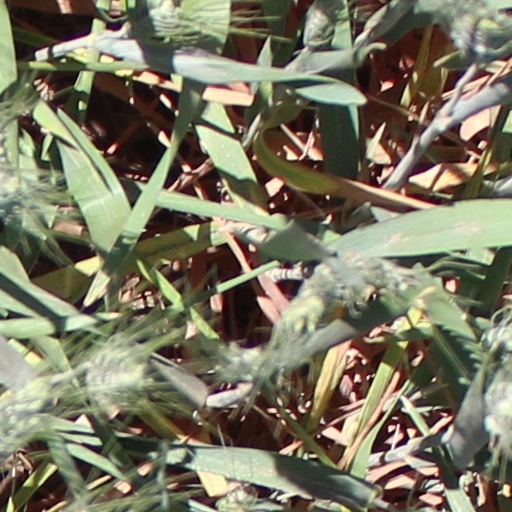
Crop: wheat